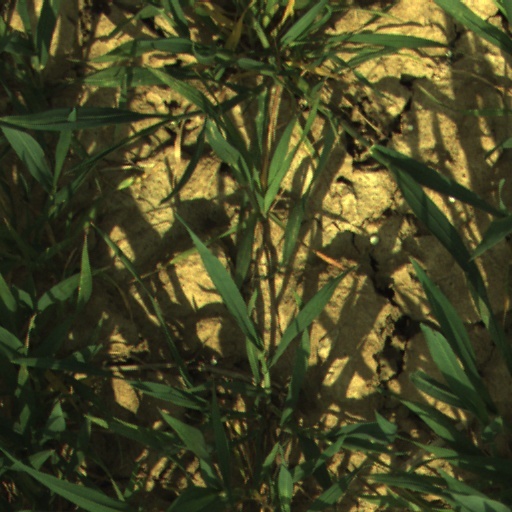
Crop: wheat